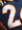
Number: 2